Karamsad

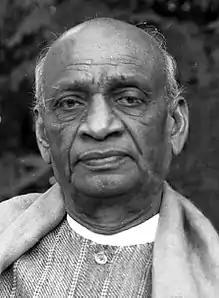
Sardar Vallabhbhai Patel

Sardar Patel belonged to a Patidar family of Gujarat. Sardar Vallabhbhai Patel was popularly known as Iron Man of India. His full name was Vallabhbhai Patel. He played a leading role in the Indian freedom struggle and became the first Deputy Prime Minister and Home Minister of India. He is credited with achieving political integration of India.